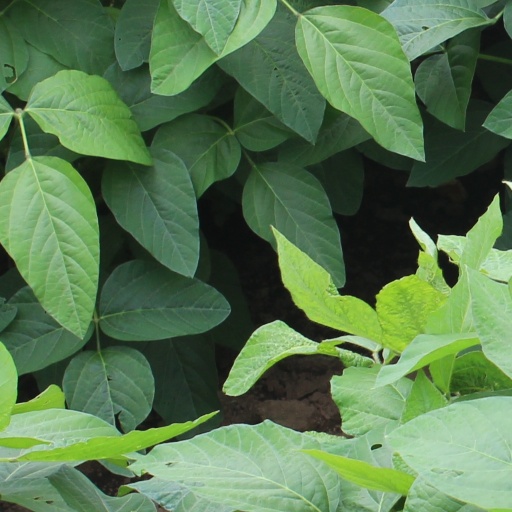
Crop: soybean